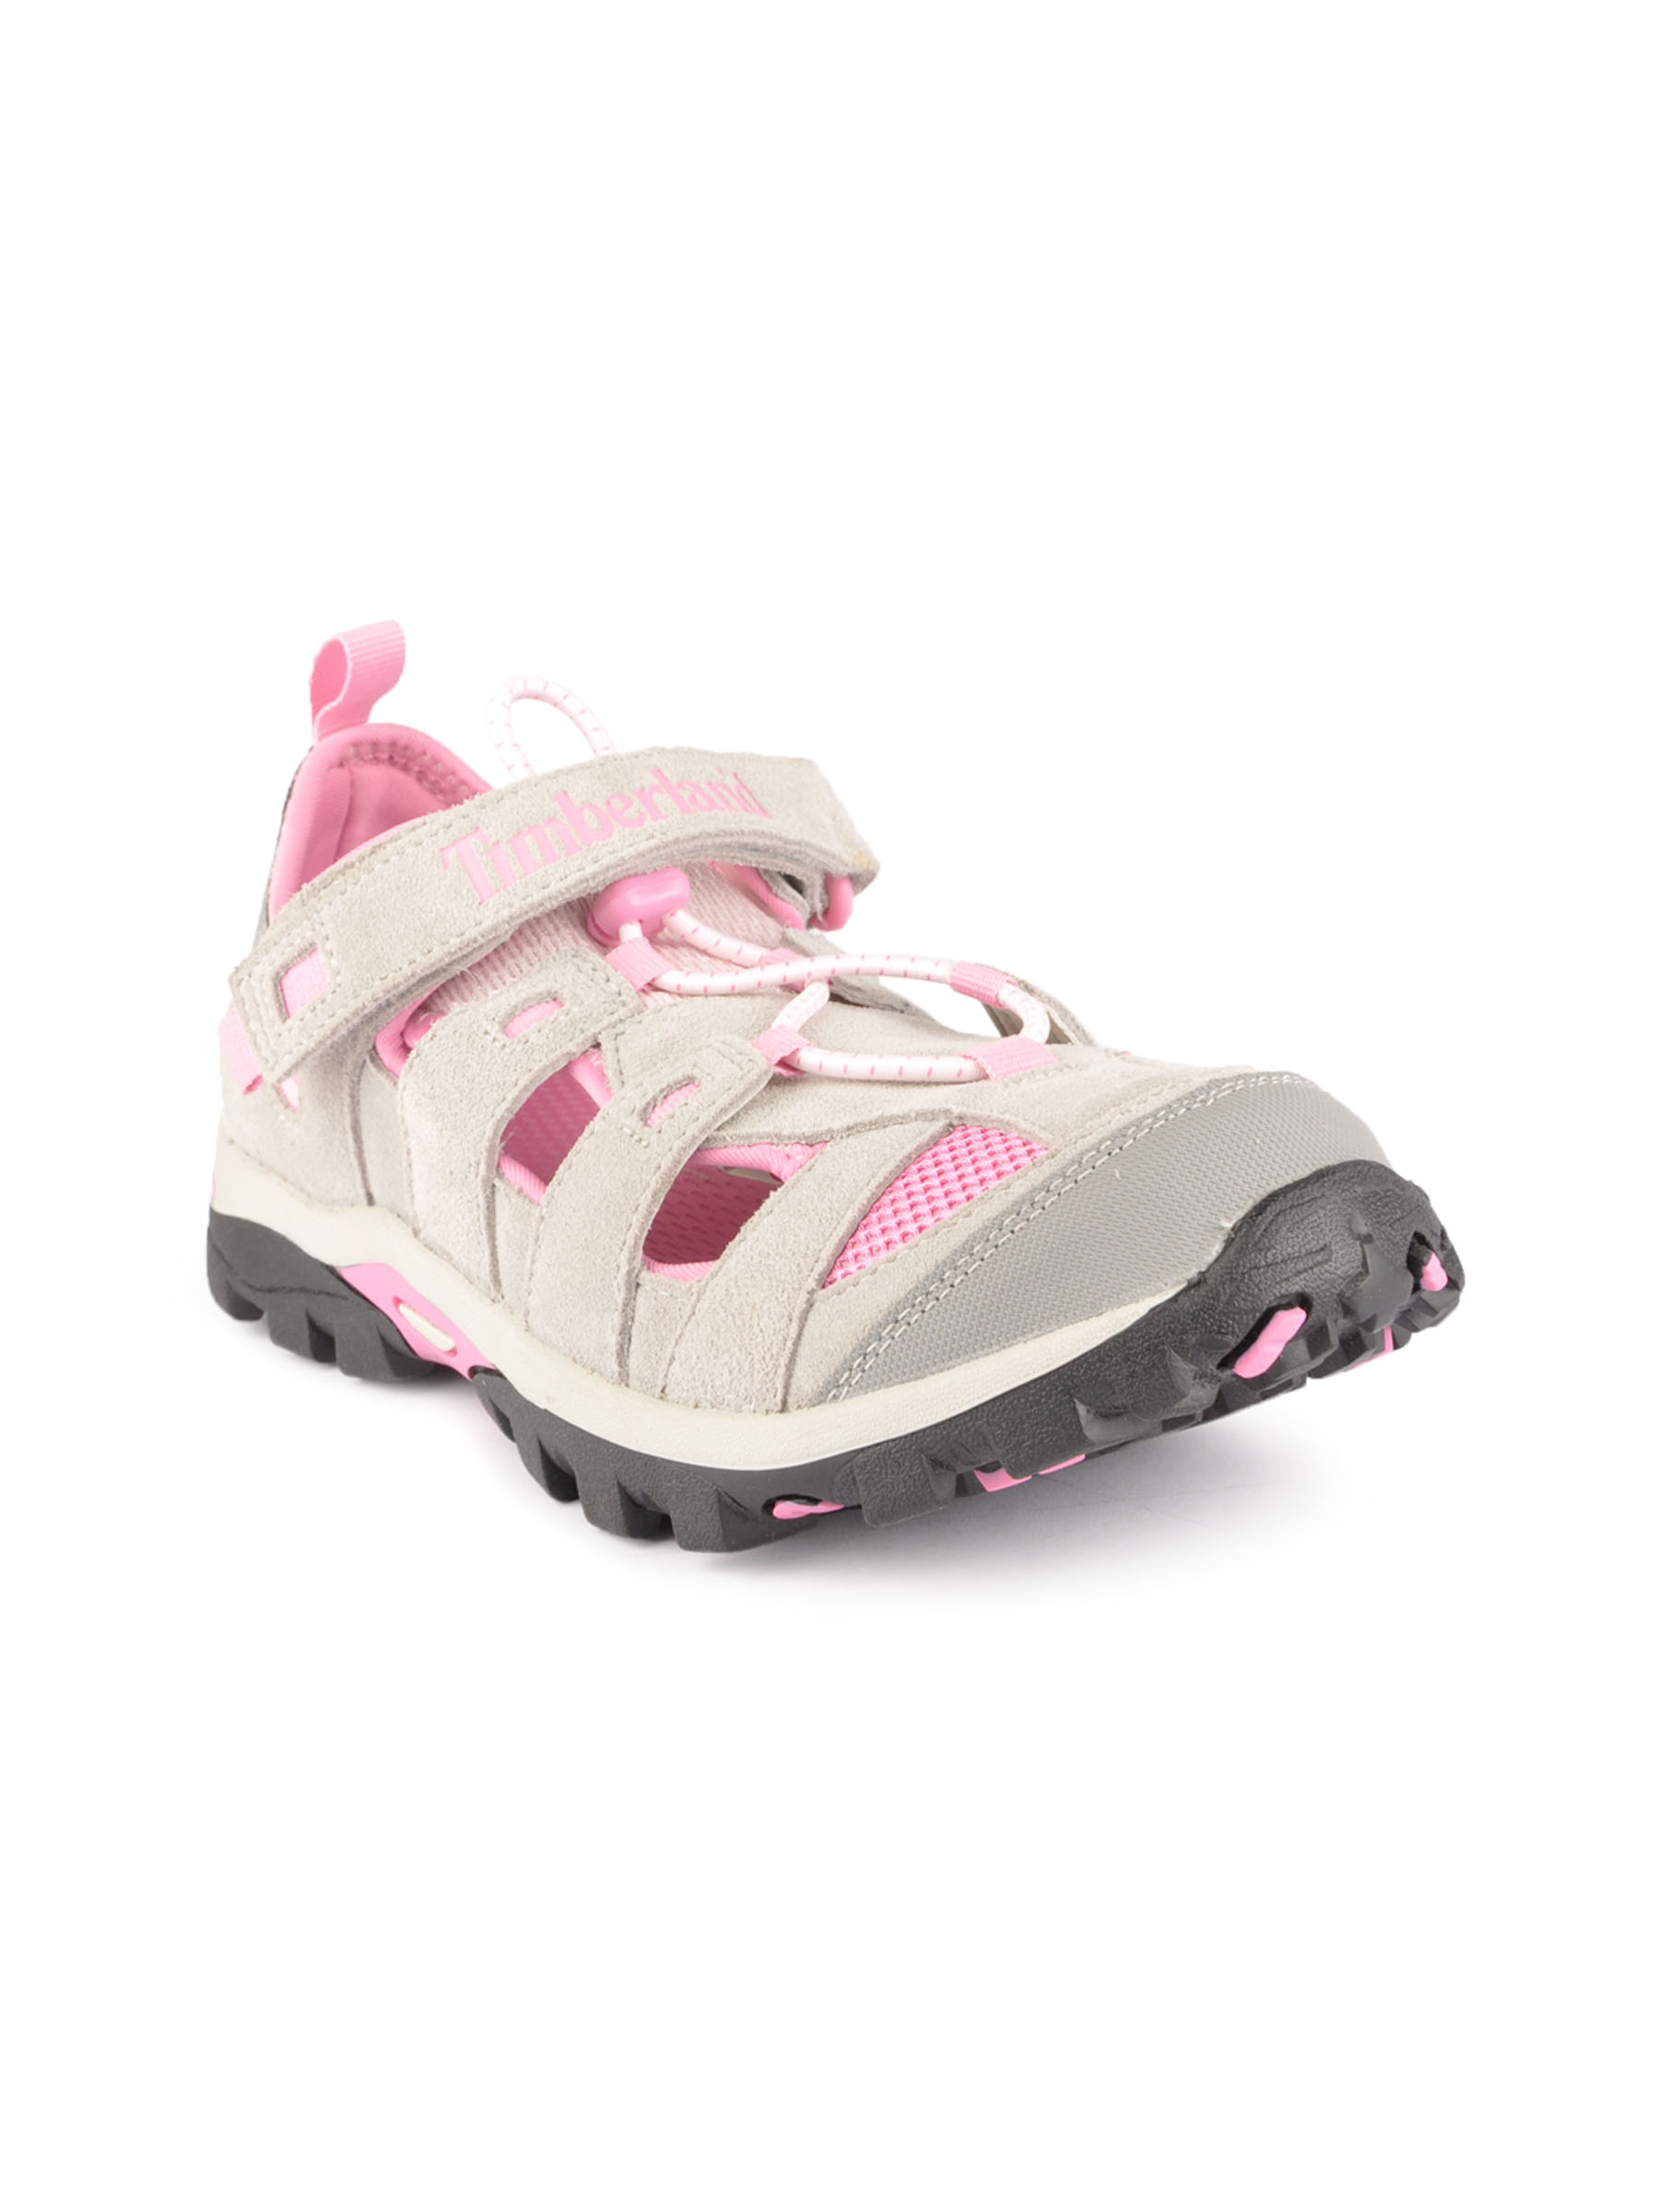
Timberland Women Juniors Grey Casual Shoes
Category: Footwear / Shoes / Casual Shoes
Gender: Women
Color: Grey
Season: Fall 2011
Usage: Casual